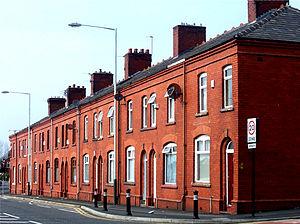
Oldham est une grande ville du comté du Grand Manchester, en Angleterre. Elle se trouve dans les Pennines, sur un terrain surélevé qu'entourent les rivières d'Irk et de Medlock, 8,5 km au sud-sud-est de Rochdale, et 11,1 km au nord-est de Manchester. Oldham est entourée de plusieurs petites agglomérations, formant ensemble le district métropolitain d'Oldham, dont Oldham est le centre administratif.